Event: Typhoon Ruby
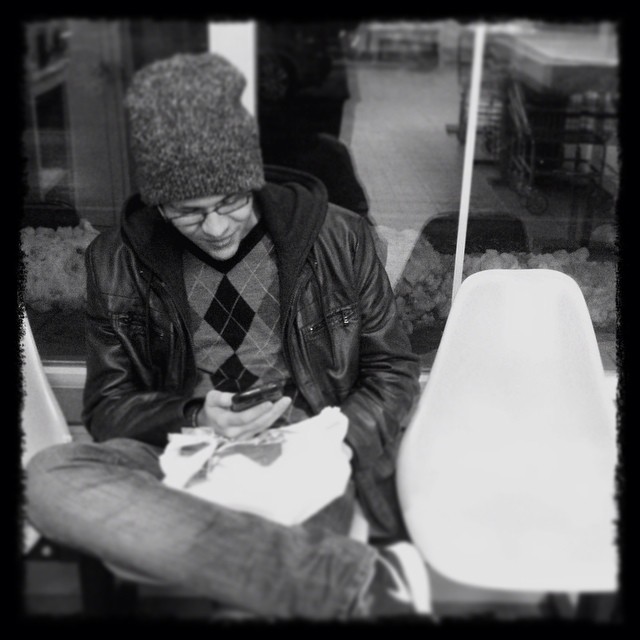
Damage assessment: no_damage